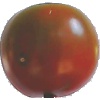
Label: Tomato Maroon 1